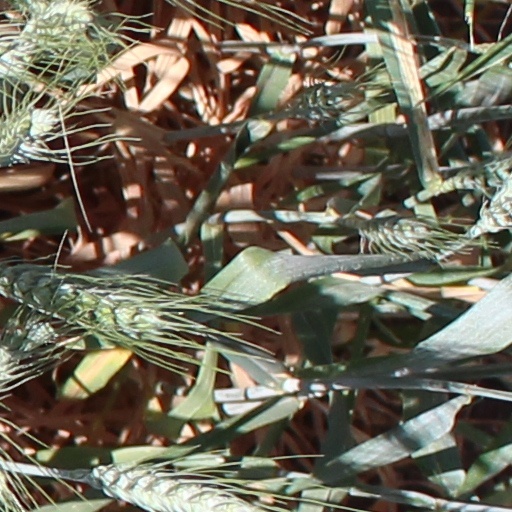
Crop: wheat